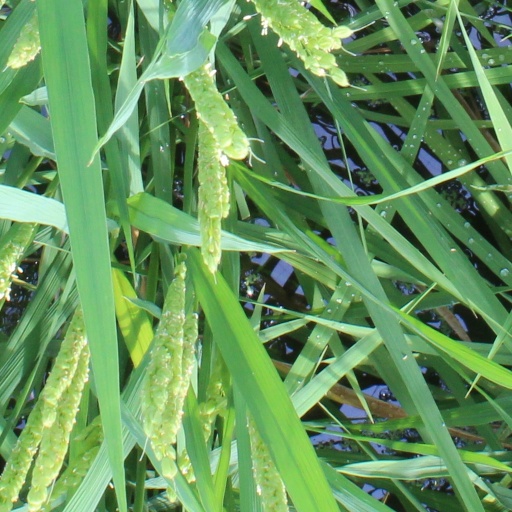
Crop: rice